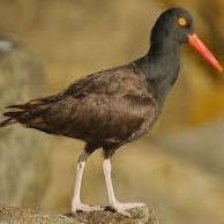
Species: AFRICAN OYSTER CATCHER
Scientific name: HAEMATOPUS MOQUINI
ImageNet parent category: oystercatcher